The One (singer)

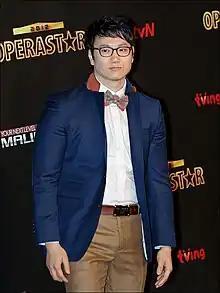

Jeong Soon-won (born March 26, 1974), better known by his stage name The One is a South Korean singer and vocal coach. He debuted in 1997 as a member the group Space A and released his first solo album in 2002. He has released a total of five albums in Korean and one in Mandarin. As a vocal coach, he has taught K-pop singers including members of Girls' Generation (most notably Taeyeon) and Super Junior.